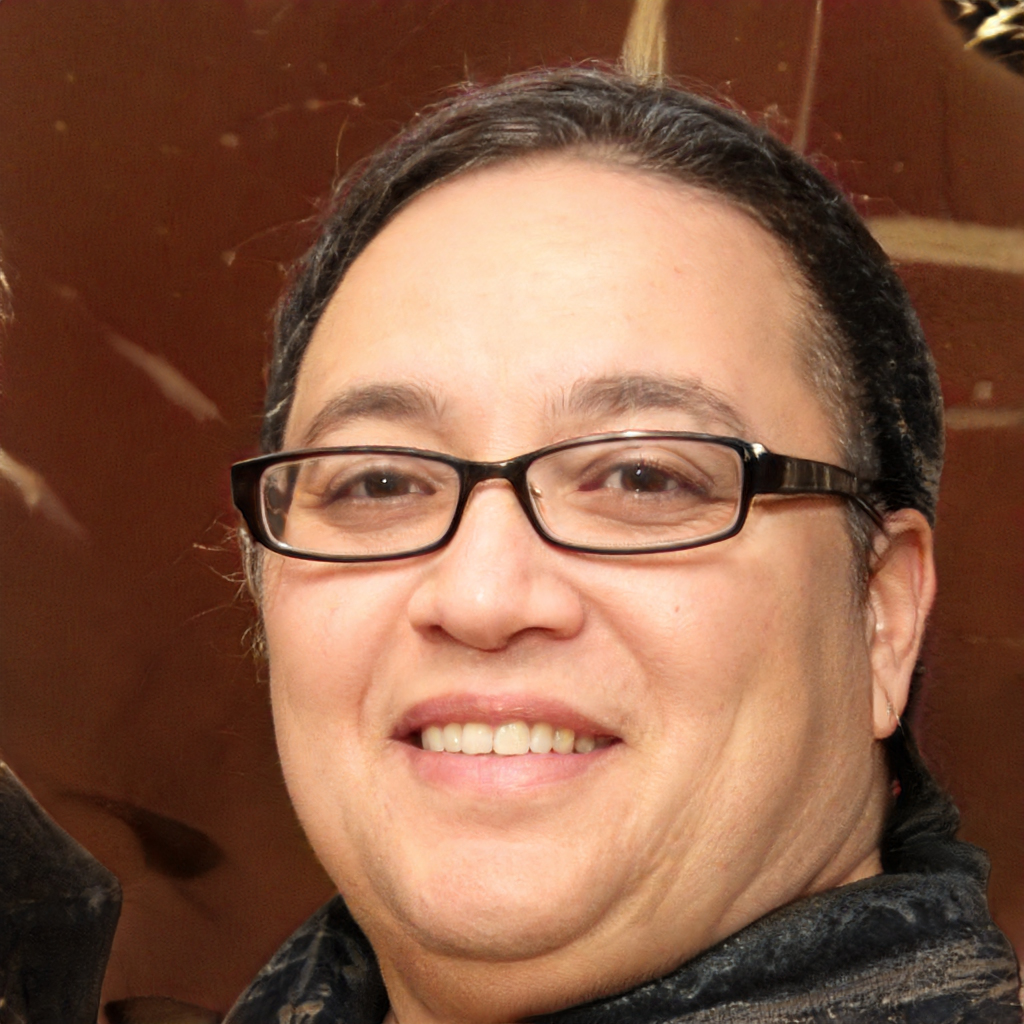
Gender: Female